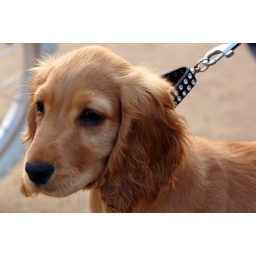
We met this little cocker spaniel around the lake, her nam is Daisy too....well cute